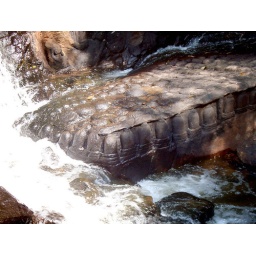
People carved phalluses into the river in hopes that water would run over them and bring fertility to the river below